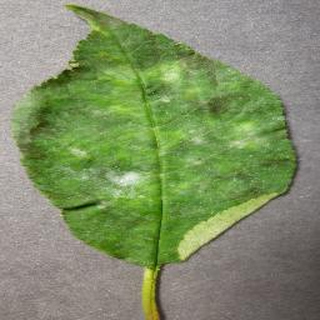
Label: cherry_powdery_mildew